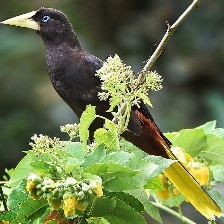
Species: CRESTED OROPENDOLA
Scientific name: PSAROCOLIUS DECUMANUS